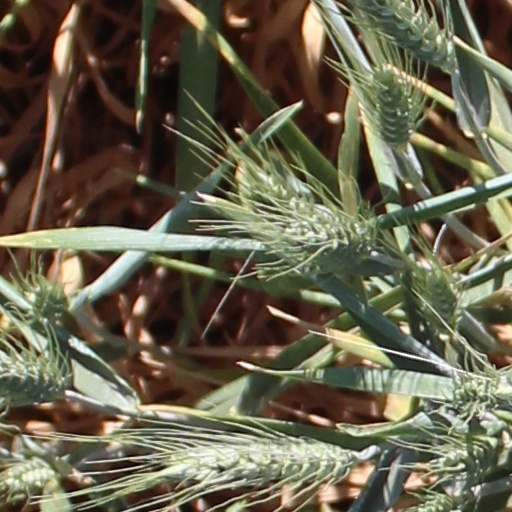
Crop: wheat